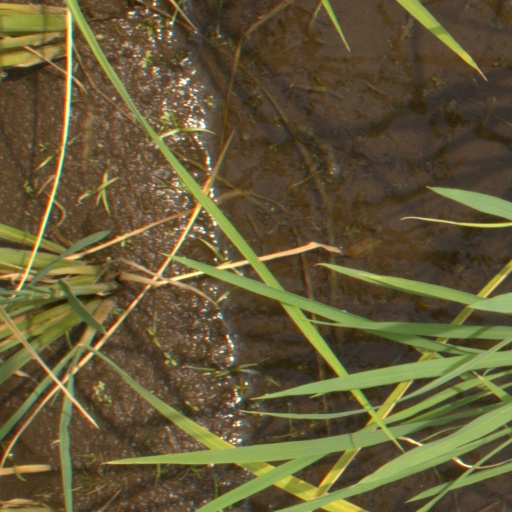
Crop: rice